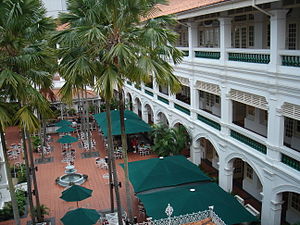
Raffles Hotel / Historie
Inde i Raffles Hotels baggård
Raffles Hotel er et luksuriøst hotel i Singapore bygget i 1887 i typisk kolonistil som har fået sit navn efter Singapores grundlægger Sir Stamford Raffles. Hotellet er kendt for sin luksus og eksklusive restauranter, men er også kendt for at være ophavssted for drinken Singapore Sling.